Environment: real
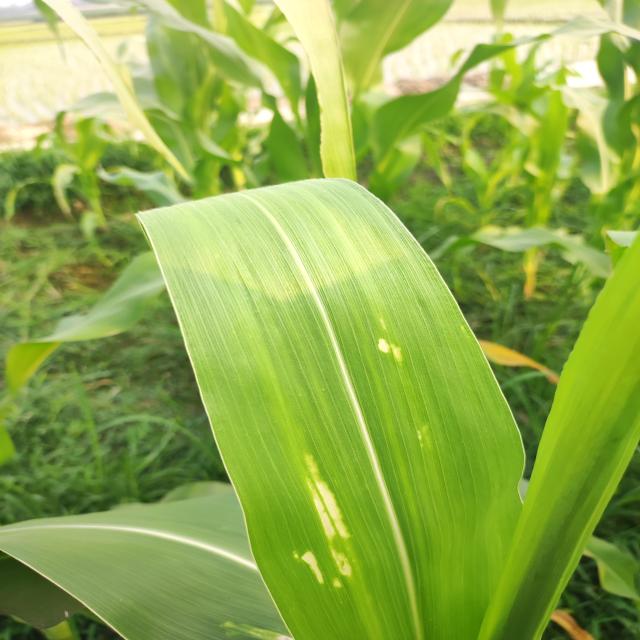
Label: northern_corn_leaf_blight